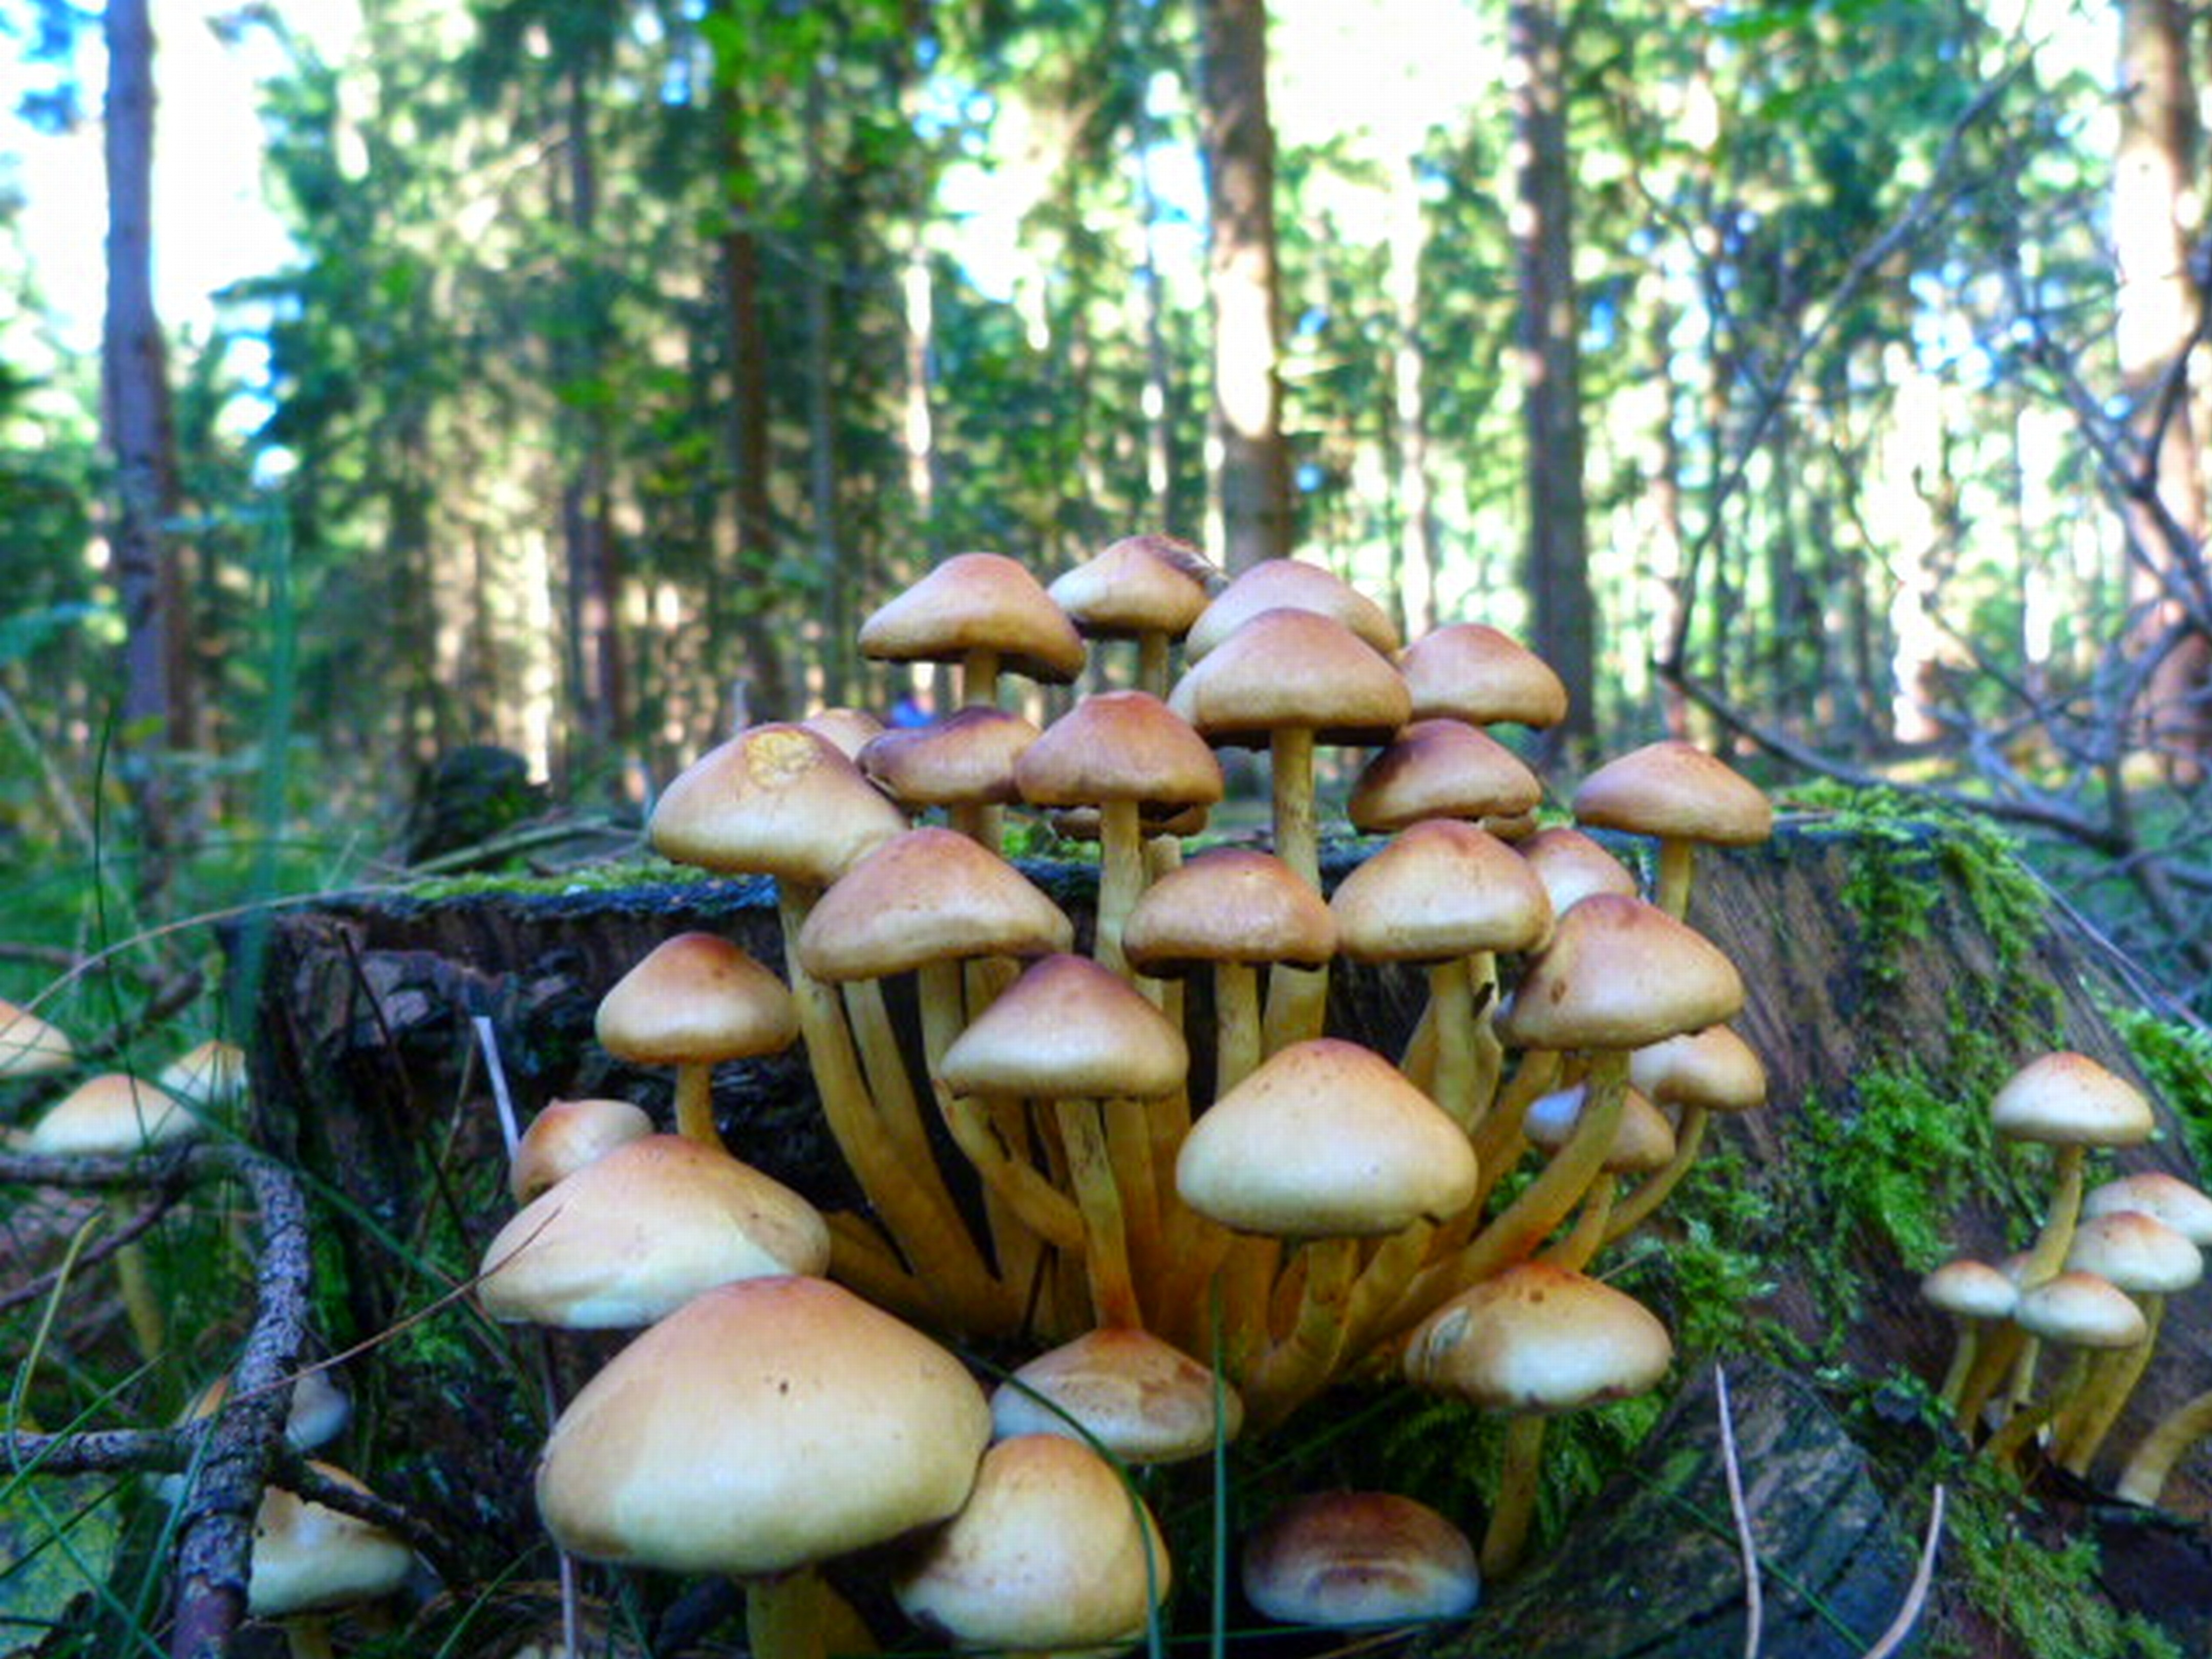
tree, forest, moss, jungle, autumn, botany, mushroom, fungus, mushrooms, woodland, bolete, fouling, matsutake, oyster mushroom, edible mushroom, medicinal mushroom, agaricaceae, penny bun